Dominika Hašková

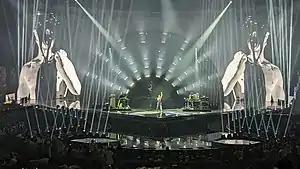
Hašková performing "Lights Off" in the second Eurovision 2022 semi-finals.

Dominika "Domi" Hašková (born 3 May 1995) is an American-born Czech singer. She represented the Czech Republic in the Eurovision Song Contest in 2022 with her electro-pop group We Are Domi. The band made it to the finals and finished 22nd overall.